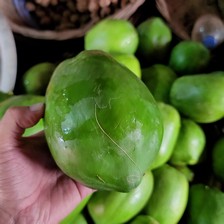
Label: others